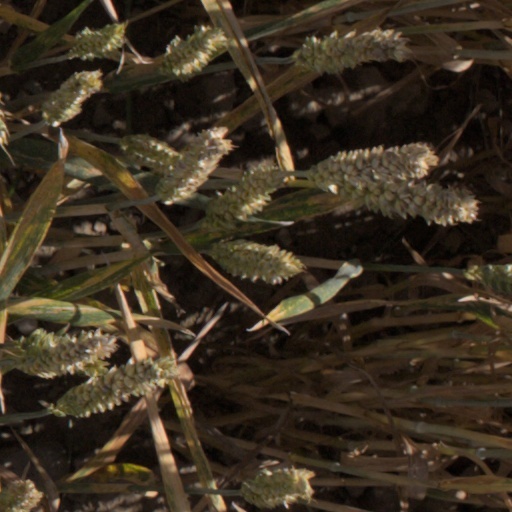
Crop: wheat